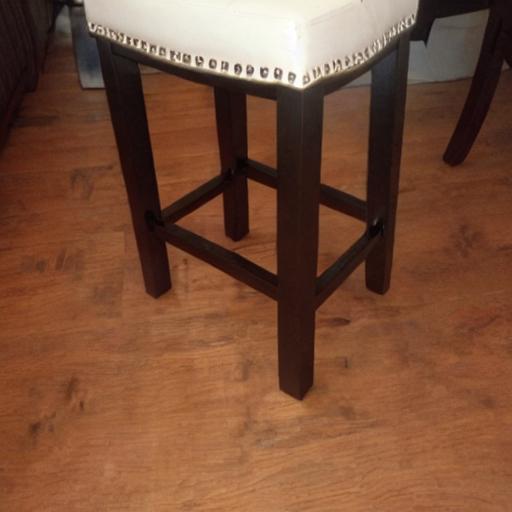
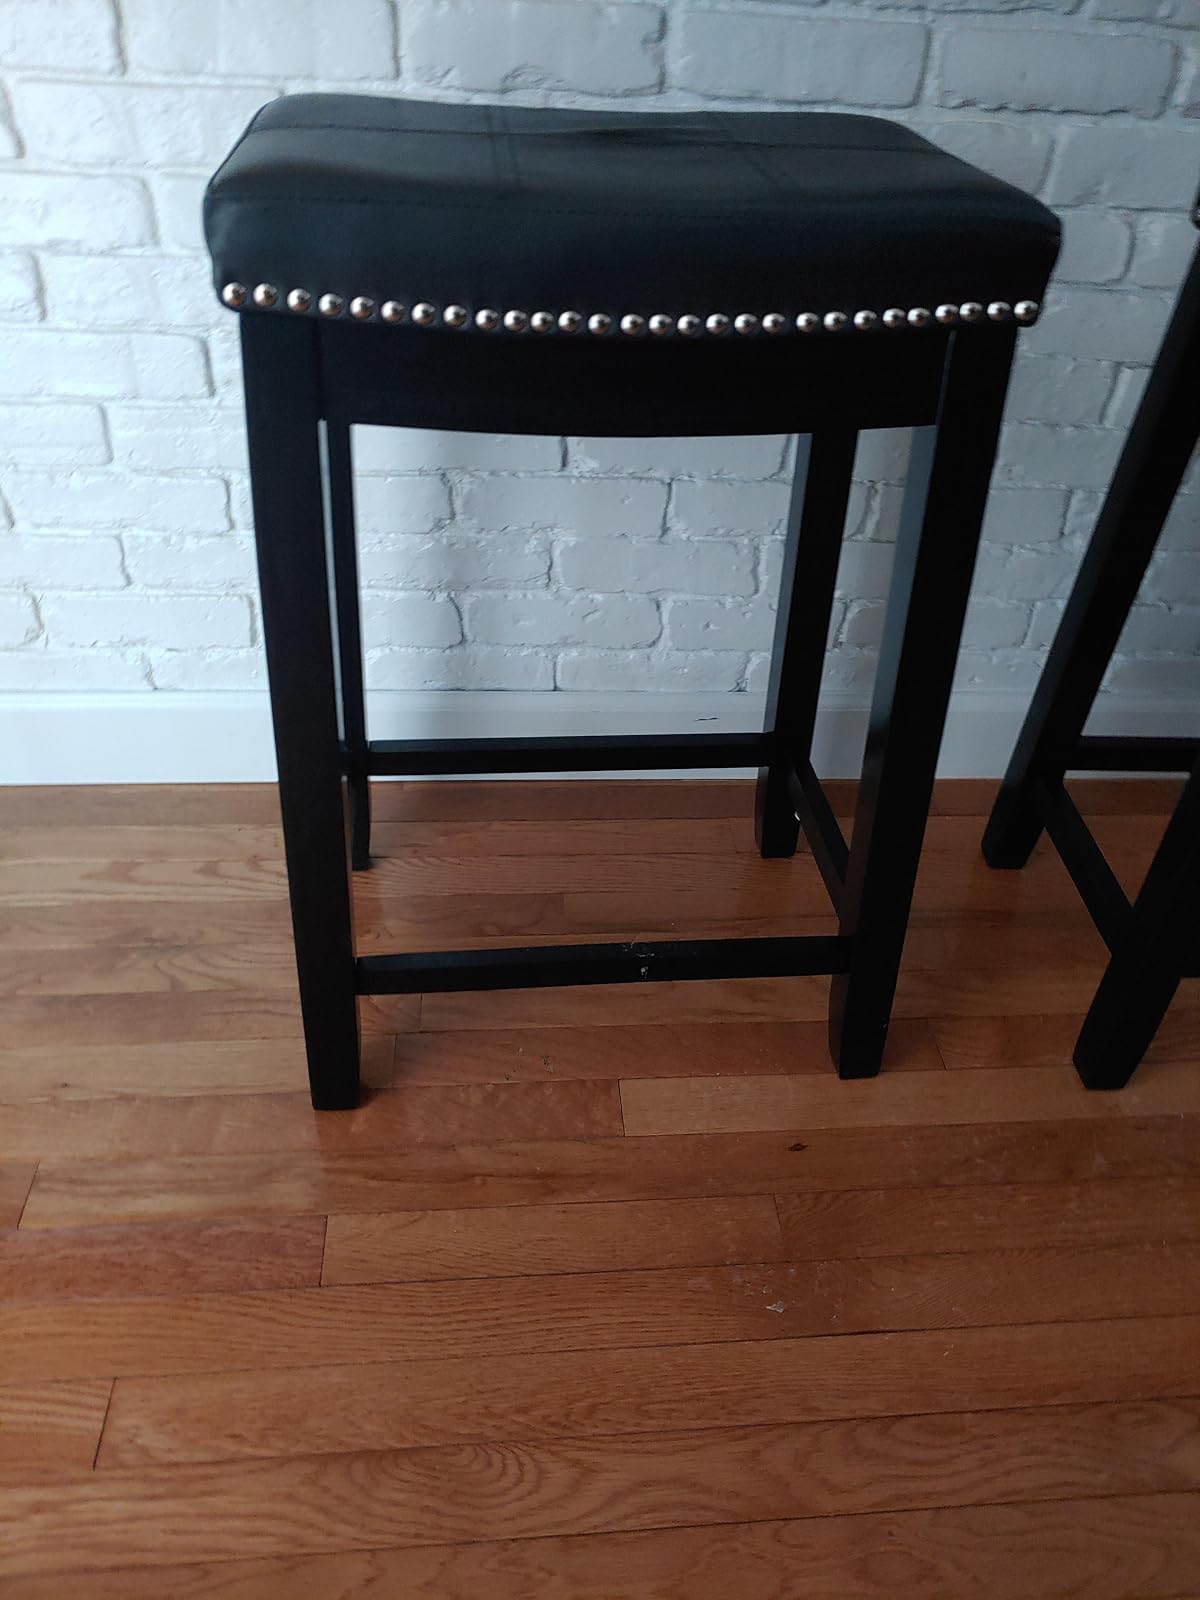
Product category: stool
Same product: no